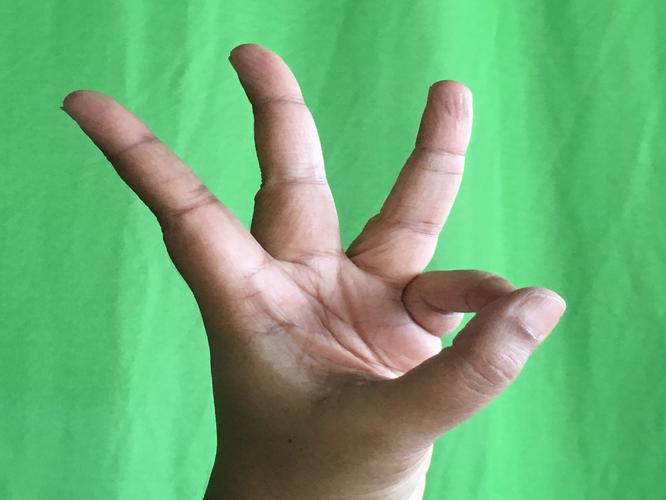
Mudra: Trishulam
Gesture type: single_hand